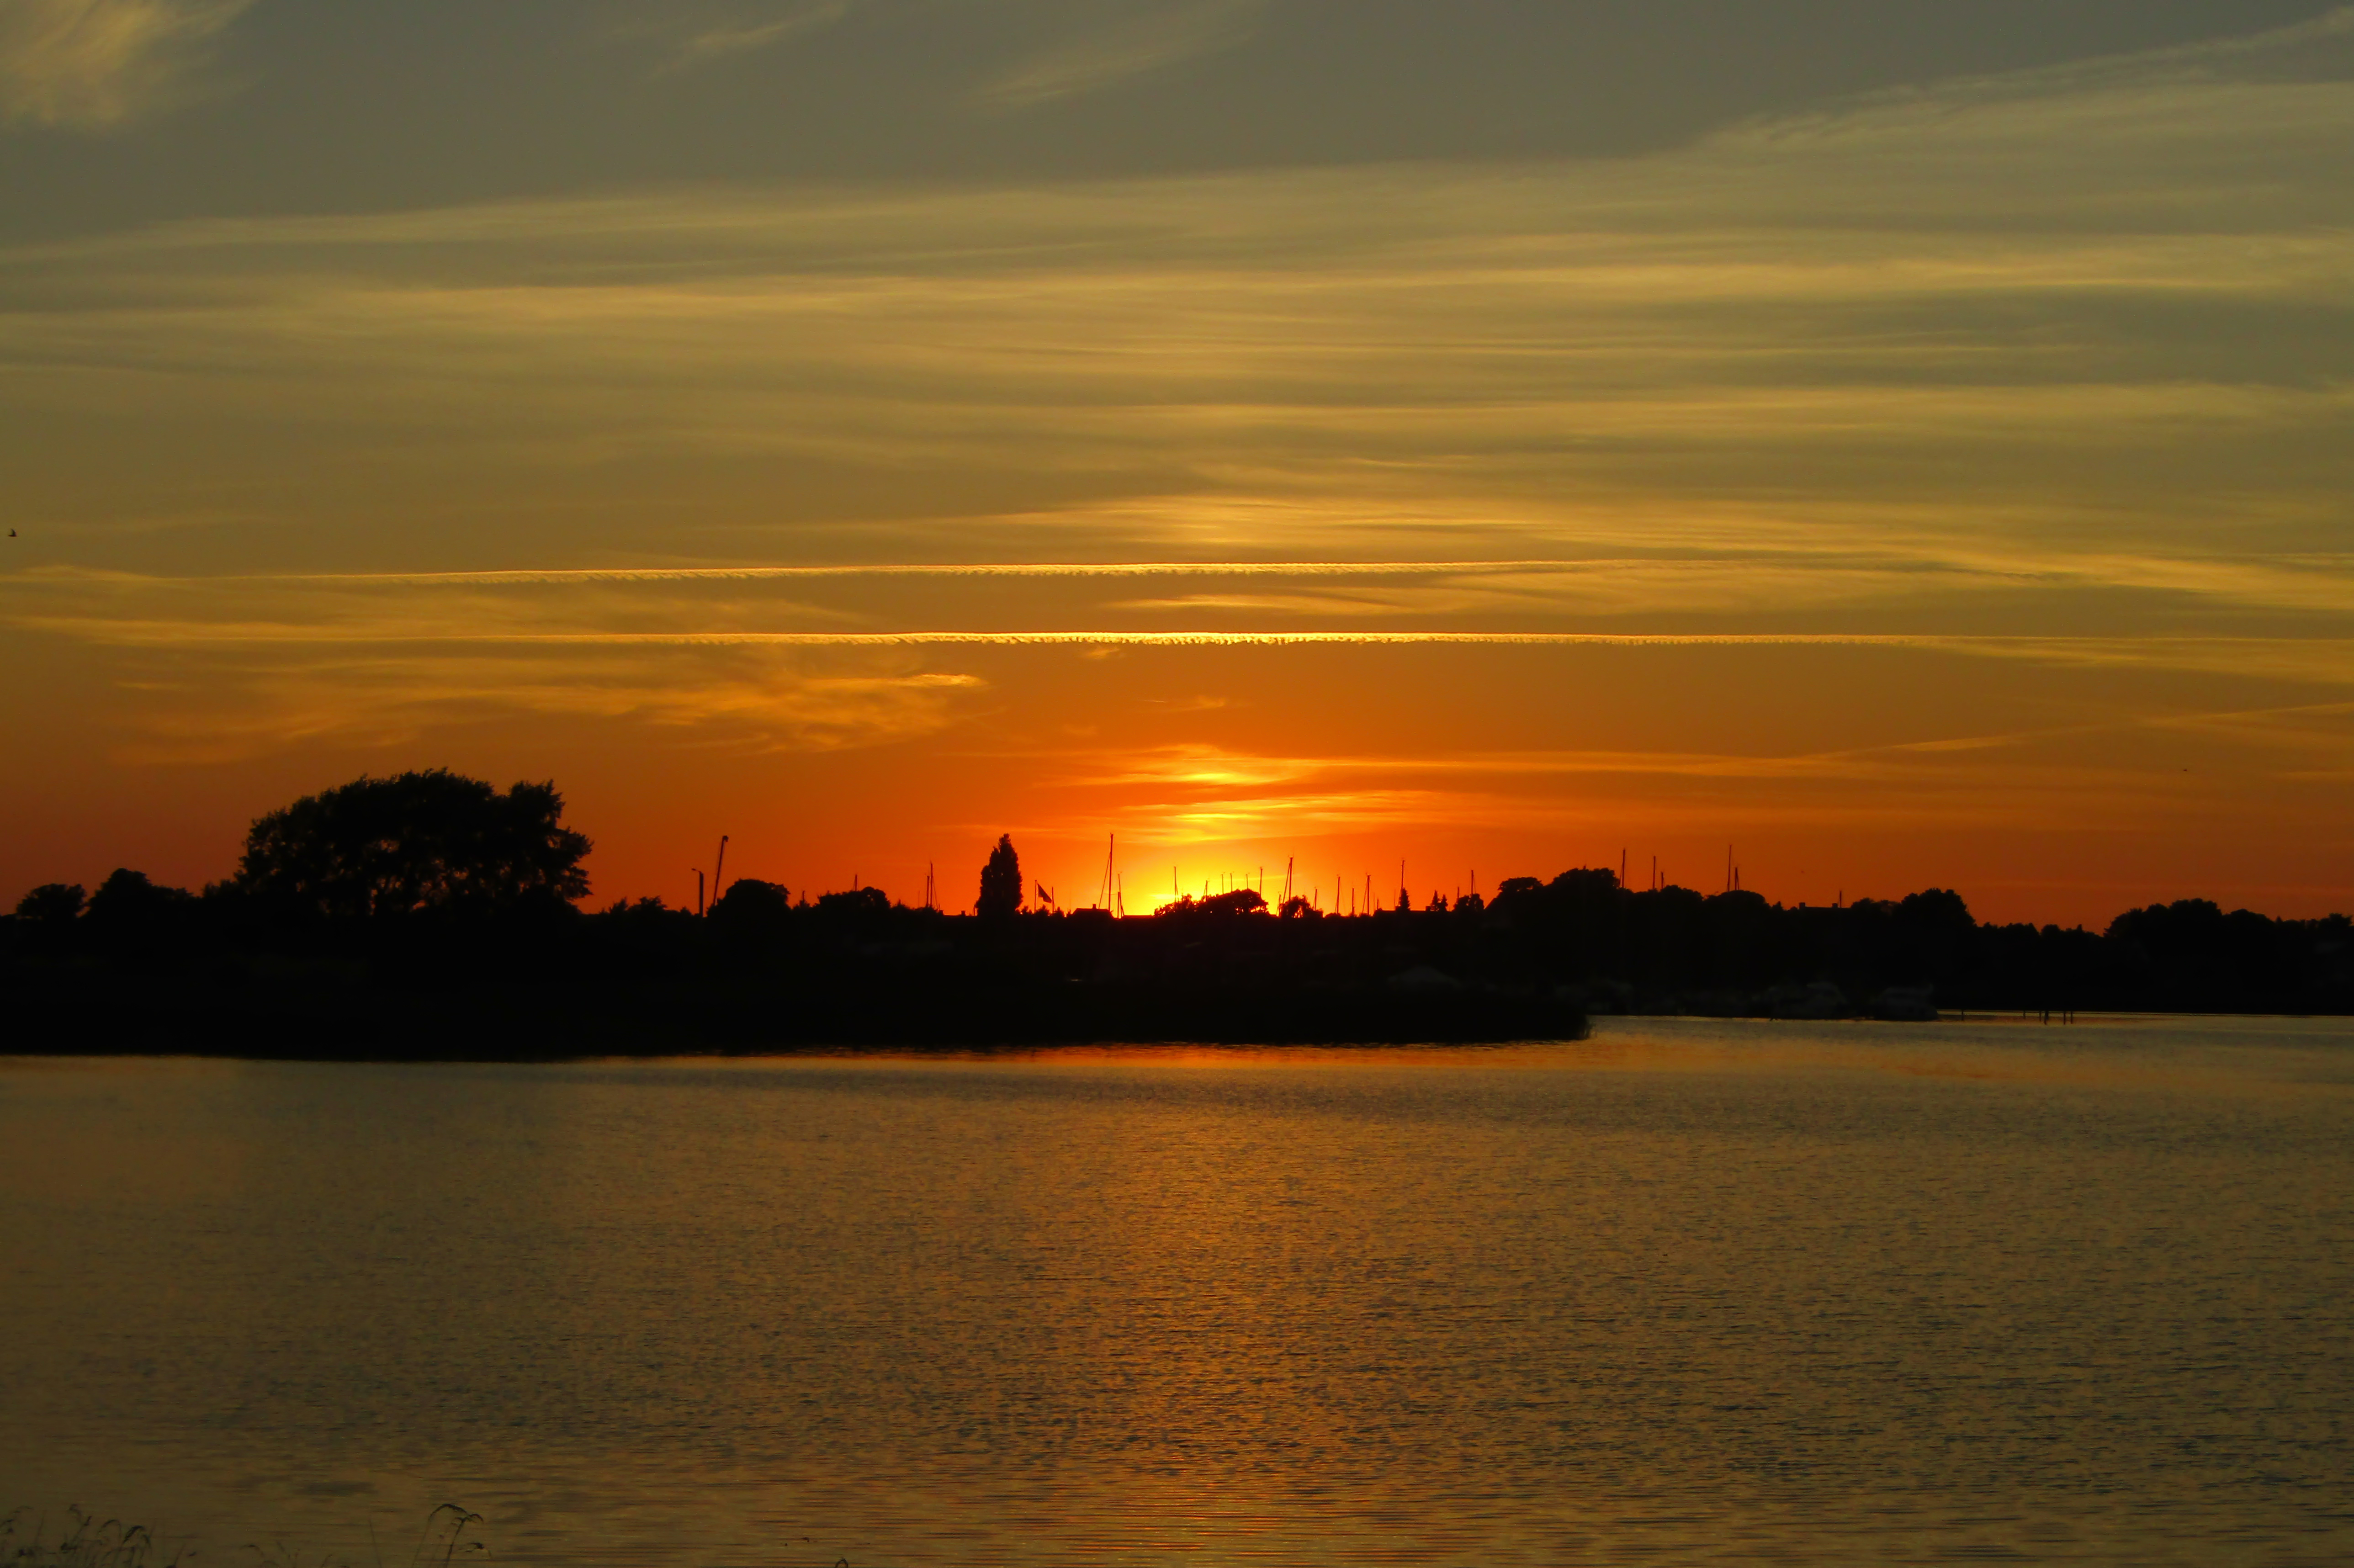
water, nature, sky, sunset, afterglow, horizon, sunrise, evening, red sky at morning, dusk, cloud, morning, reflection, sun, atmospheric phenomenon, reservoir, orange, river, lake, dawn, calm, waterway, sea, tree, bank, sunlight, landscape, loch, sound, city